List of SOE establishments

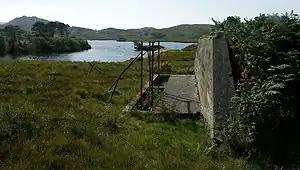
This target was probably erected during World War II for use by SOE agents training at nearby Glasnacardoch House.

The following is an incomplete list of training centres, research and development sites, administrative sites and other establishments used by the Special Operations Executive during the Second World War.